Grey-headed chachalaca

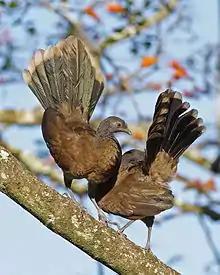
Gray-headed chachalacas displaying (Costa Rica)

The grey-headed chachalaca is a medium-sized bird, similar in general appearance to turkeys, with a small head, long strong legs, and a long broad tail. They are long and weigh . They have fairly dull plumage, grayish brown above and paler below. The head is dark grey with a red dewlap and the blackish tail is tipped with buff. Their primary flight feathers are bright chestnut. Juveniles are browner overall, especially on the head.